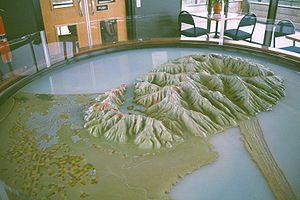
Les Port Hills sont une chaîne de collines dans le Canterbury, en Nouvelle-Zélande ainsi nommées parce qu'elles se trouvent entre la ville de Christchurch et son port de Lyttelton. Elles sont les restes du volcan Lyttelton, qui était en activité il y a des millions d'années.